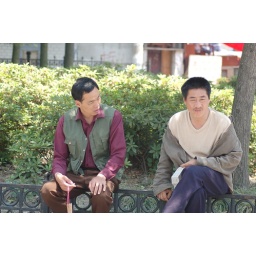
sitting on a fence chatting in the shade on renmin lu (and fangbang lu), puxi, shanghai, china.